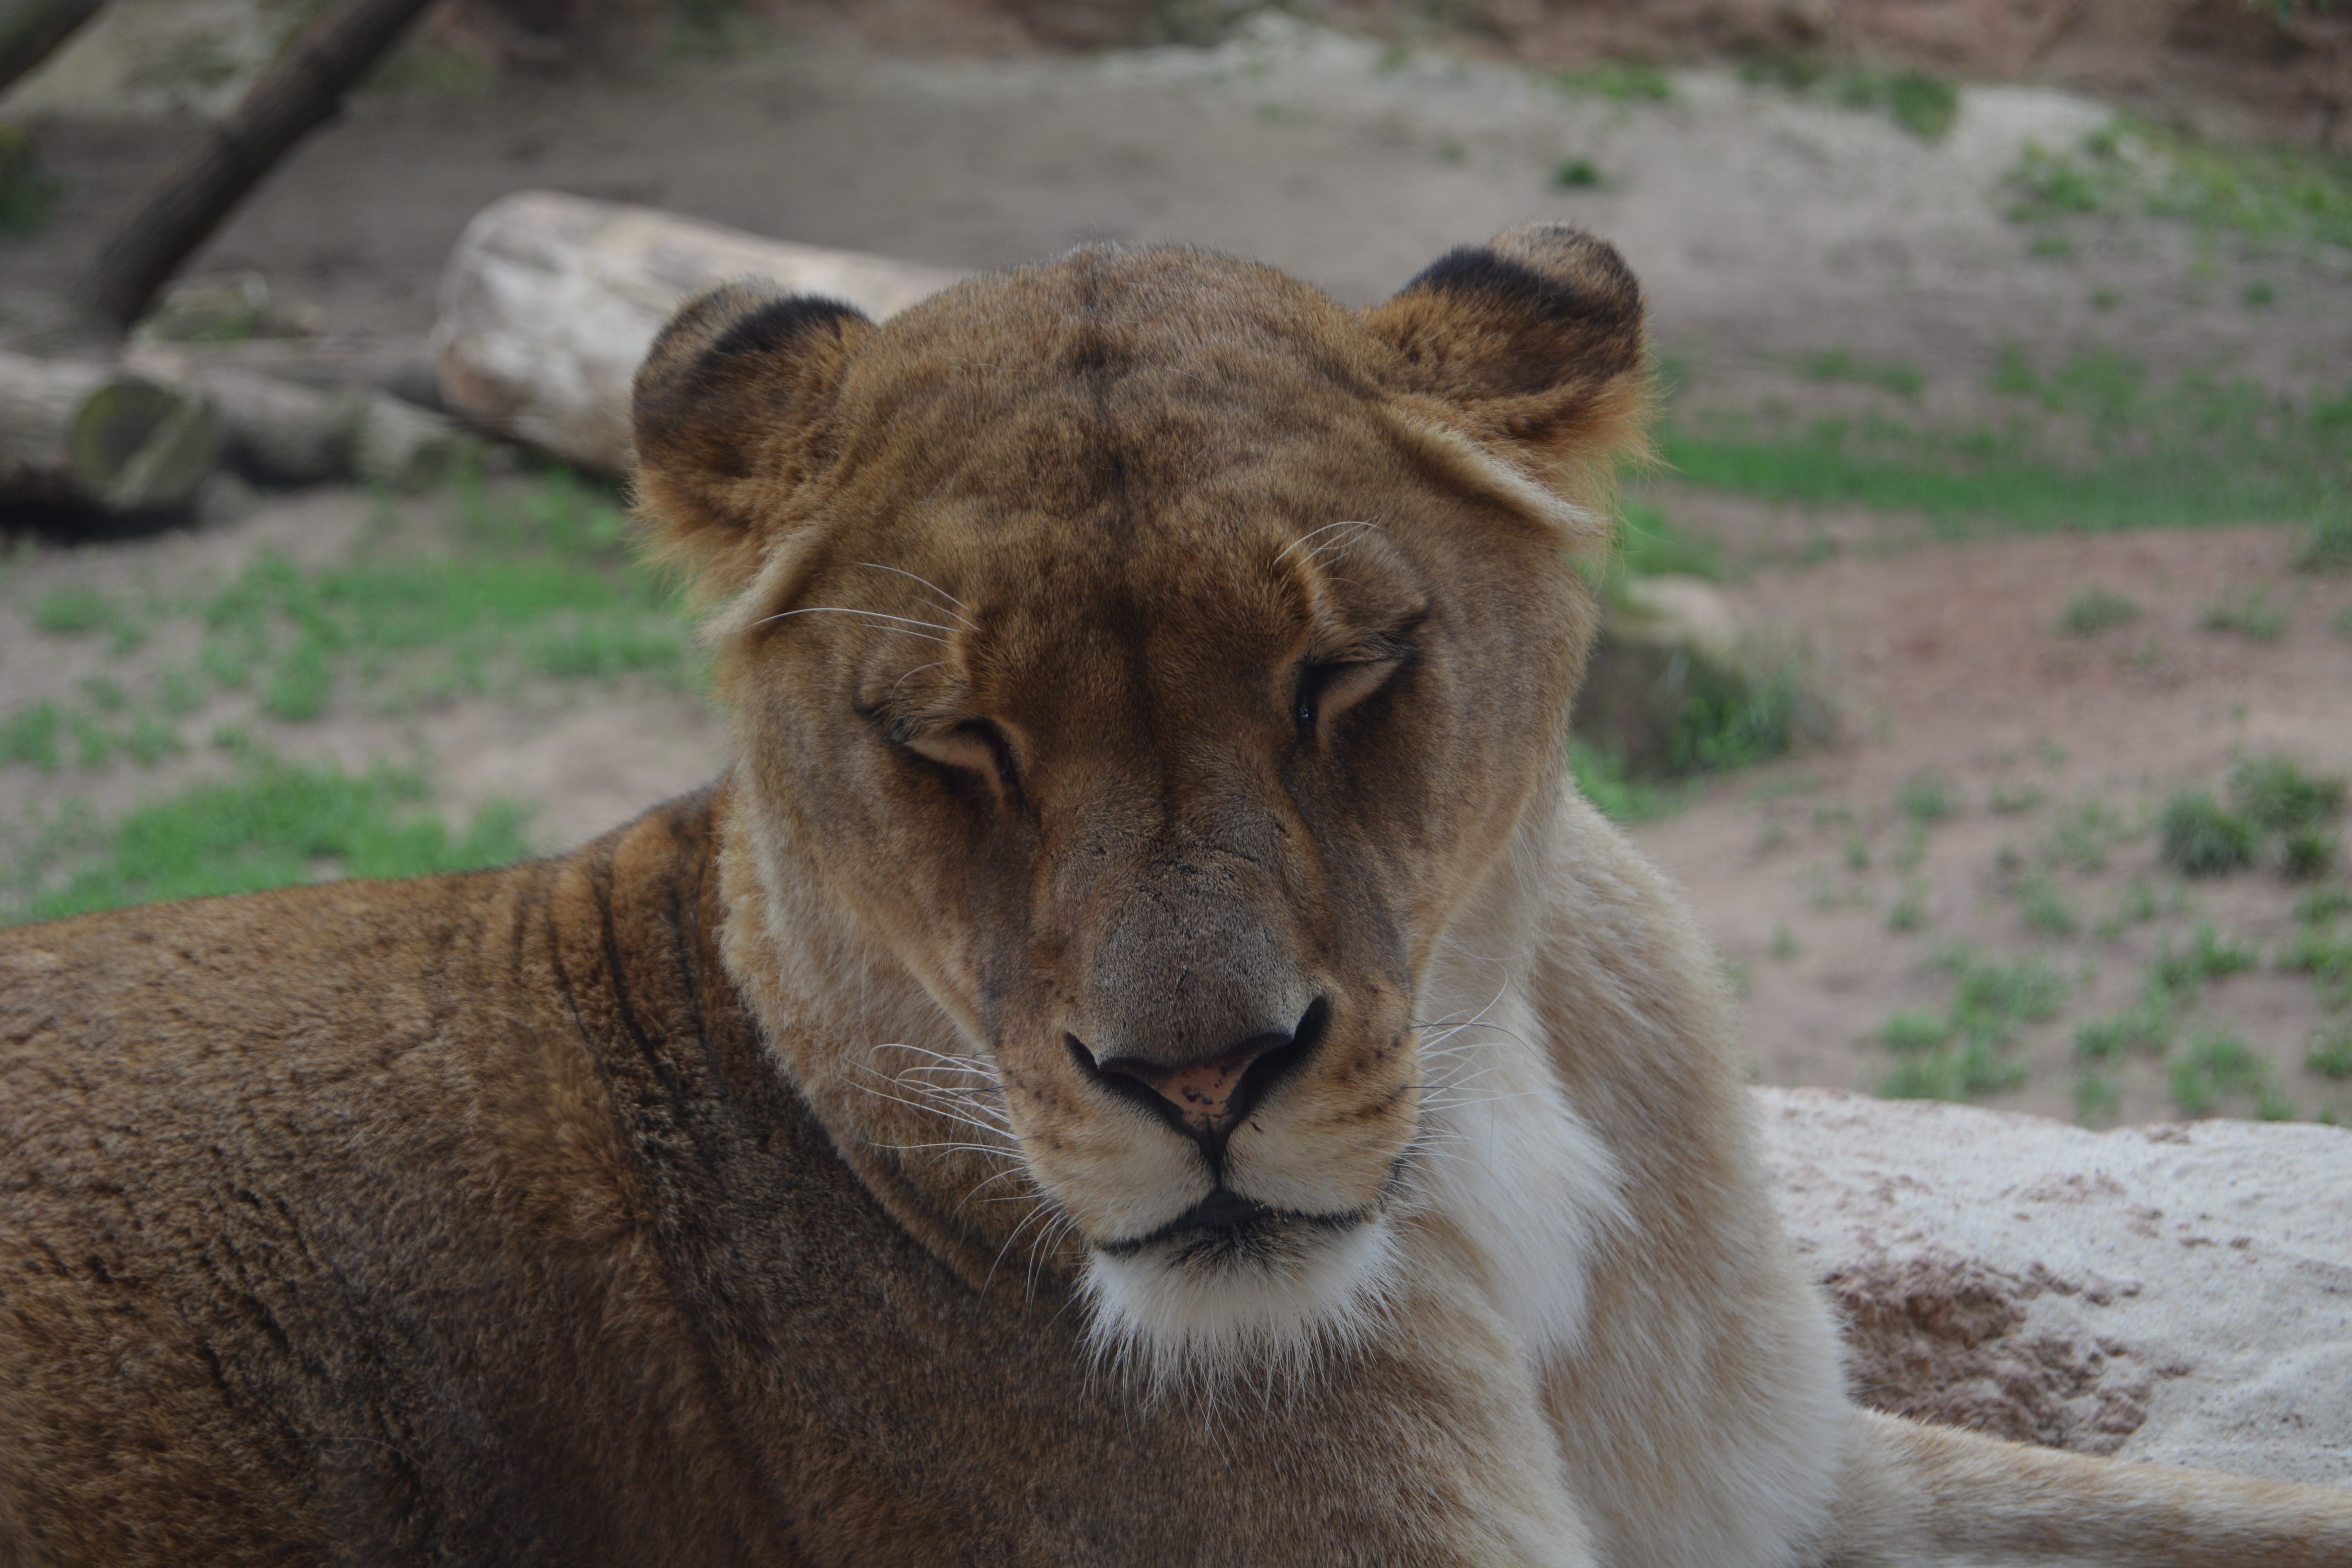
adventure, wildlife, zoo, cat, mammal, predator, fauna, lion, lioness, whiskers, safari, lion females, big cats, outdoor recreation, cat like mammal, dog breed group, masai lion